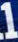
Number: 1